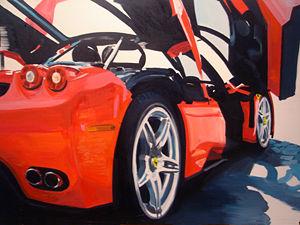
Les automobiles Ferrari sont les voitures construites par le constructeur italien Ferrari. Fondée en 1947 par Enzo Ferrari et basée à Maranello, dans la province de Modène, la société au « cheval cabré » a produit depuis ses débuts un grand nombre de modèles tant pour la route que pour la compétition. Grâce aux résultats obtenus par son écurie de course, la Scuderia Ferrari, dans le championnat du monde de Formule 1, auquel elle participe depuis sa création en 1950, l'image de marque des Ferrari a toujours été très élevée.